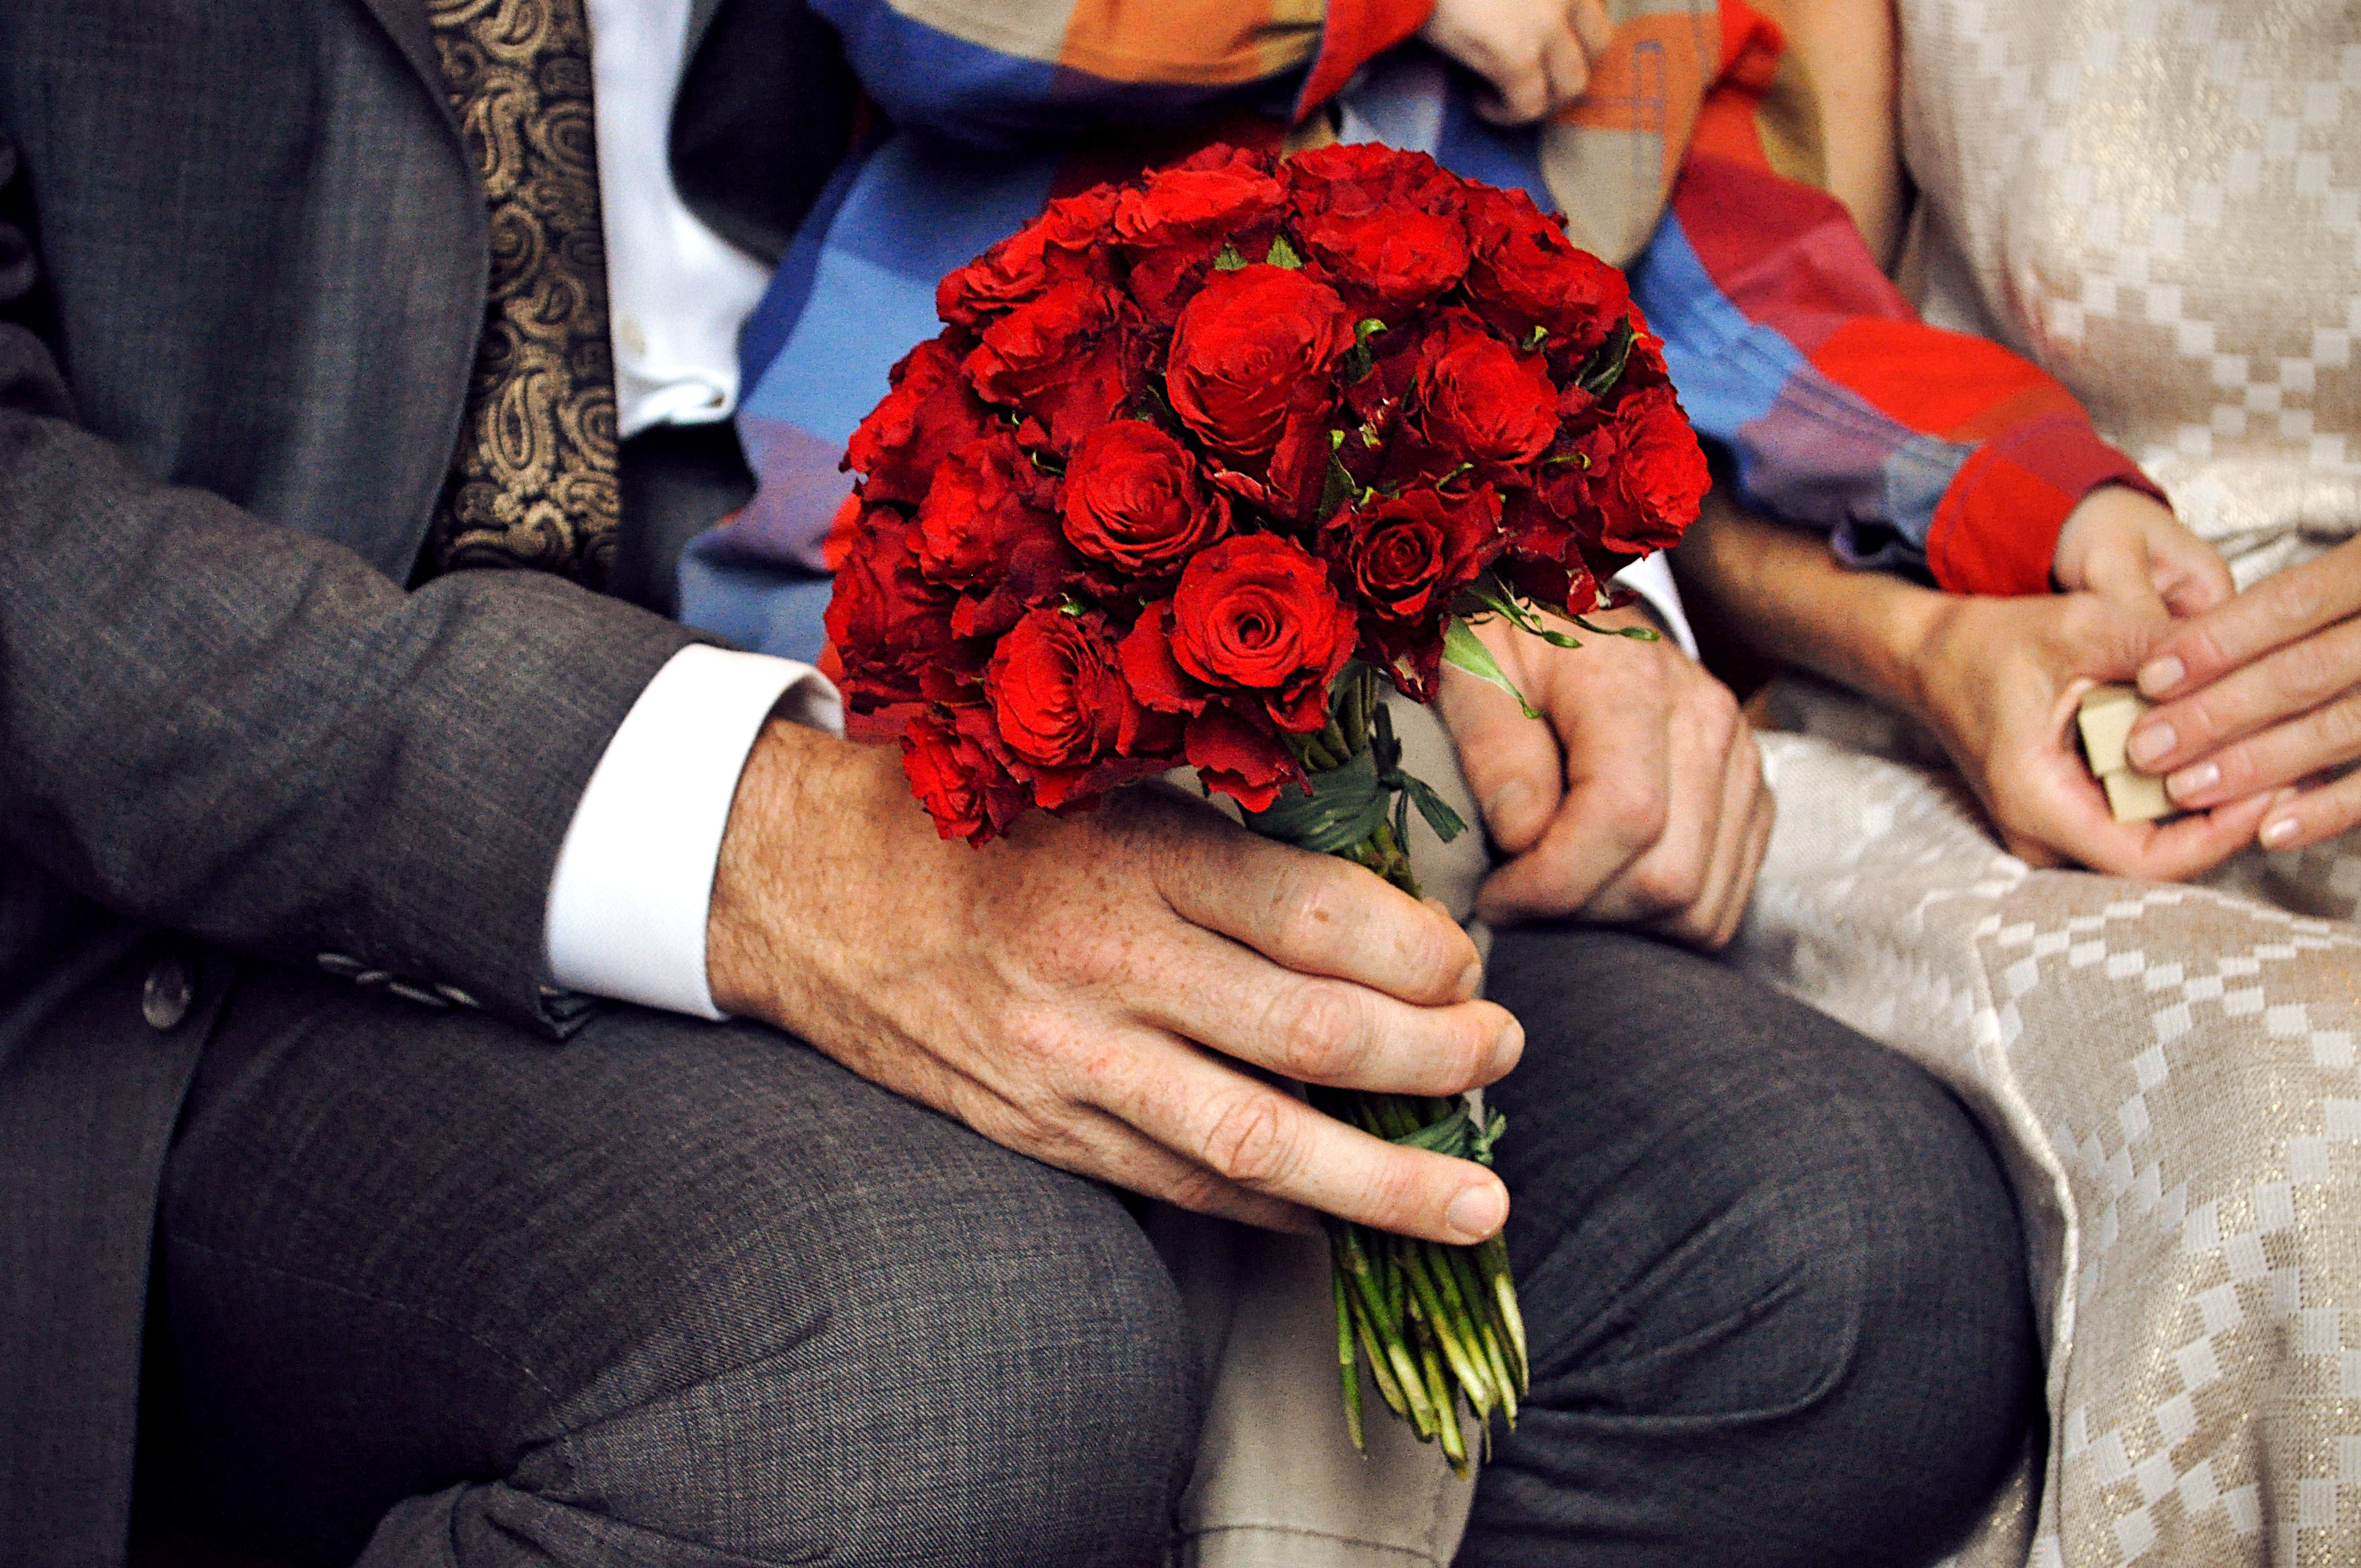
man, woman, white, flower, bouquet, red, wedding, bride, groom, marriage, ceremony, hands